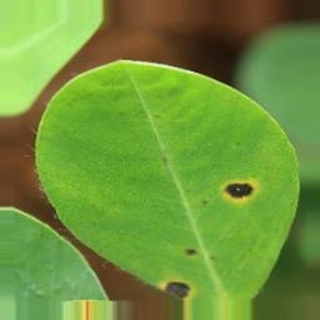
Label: groundnut_early_leaf_spot